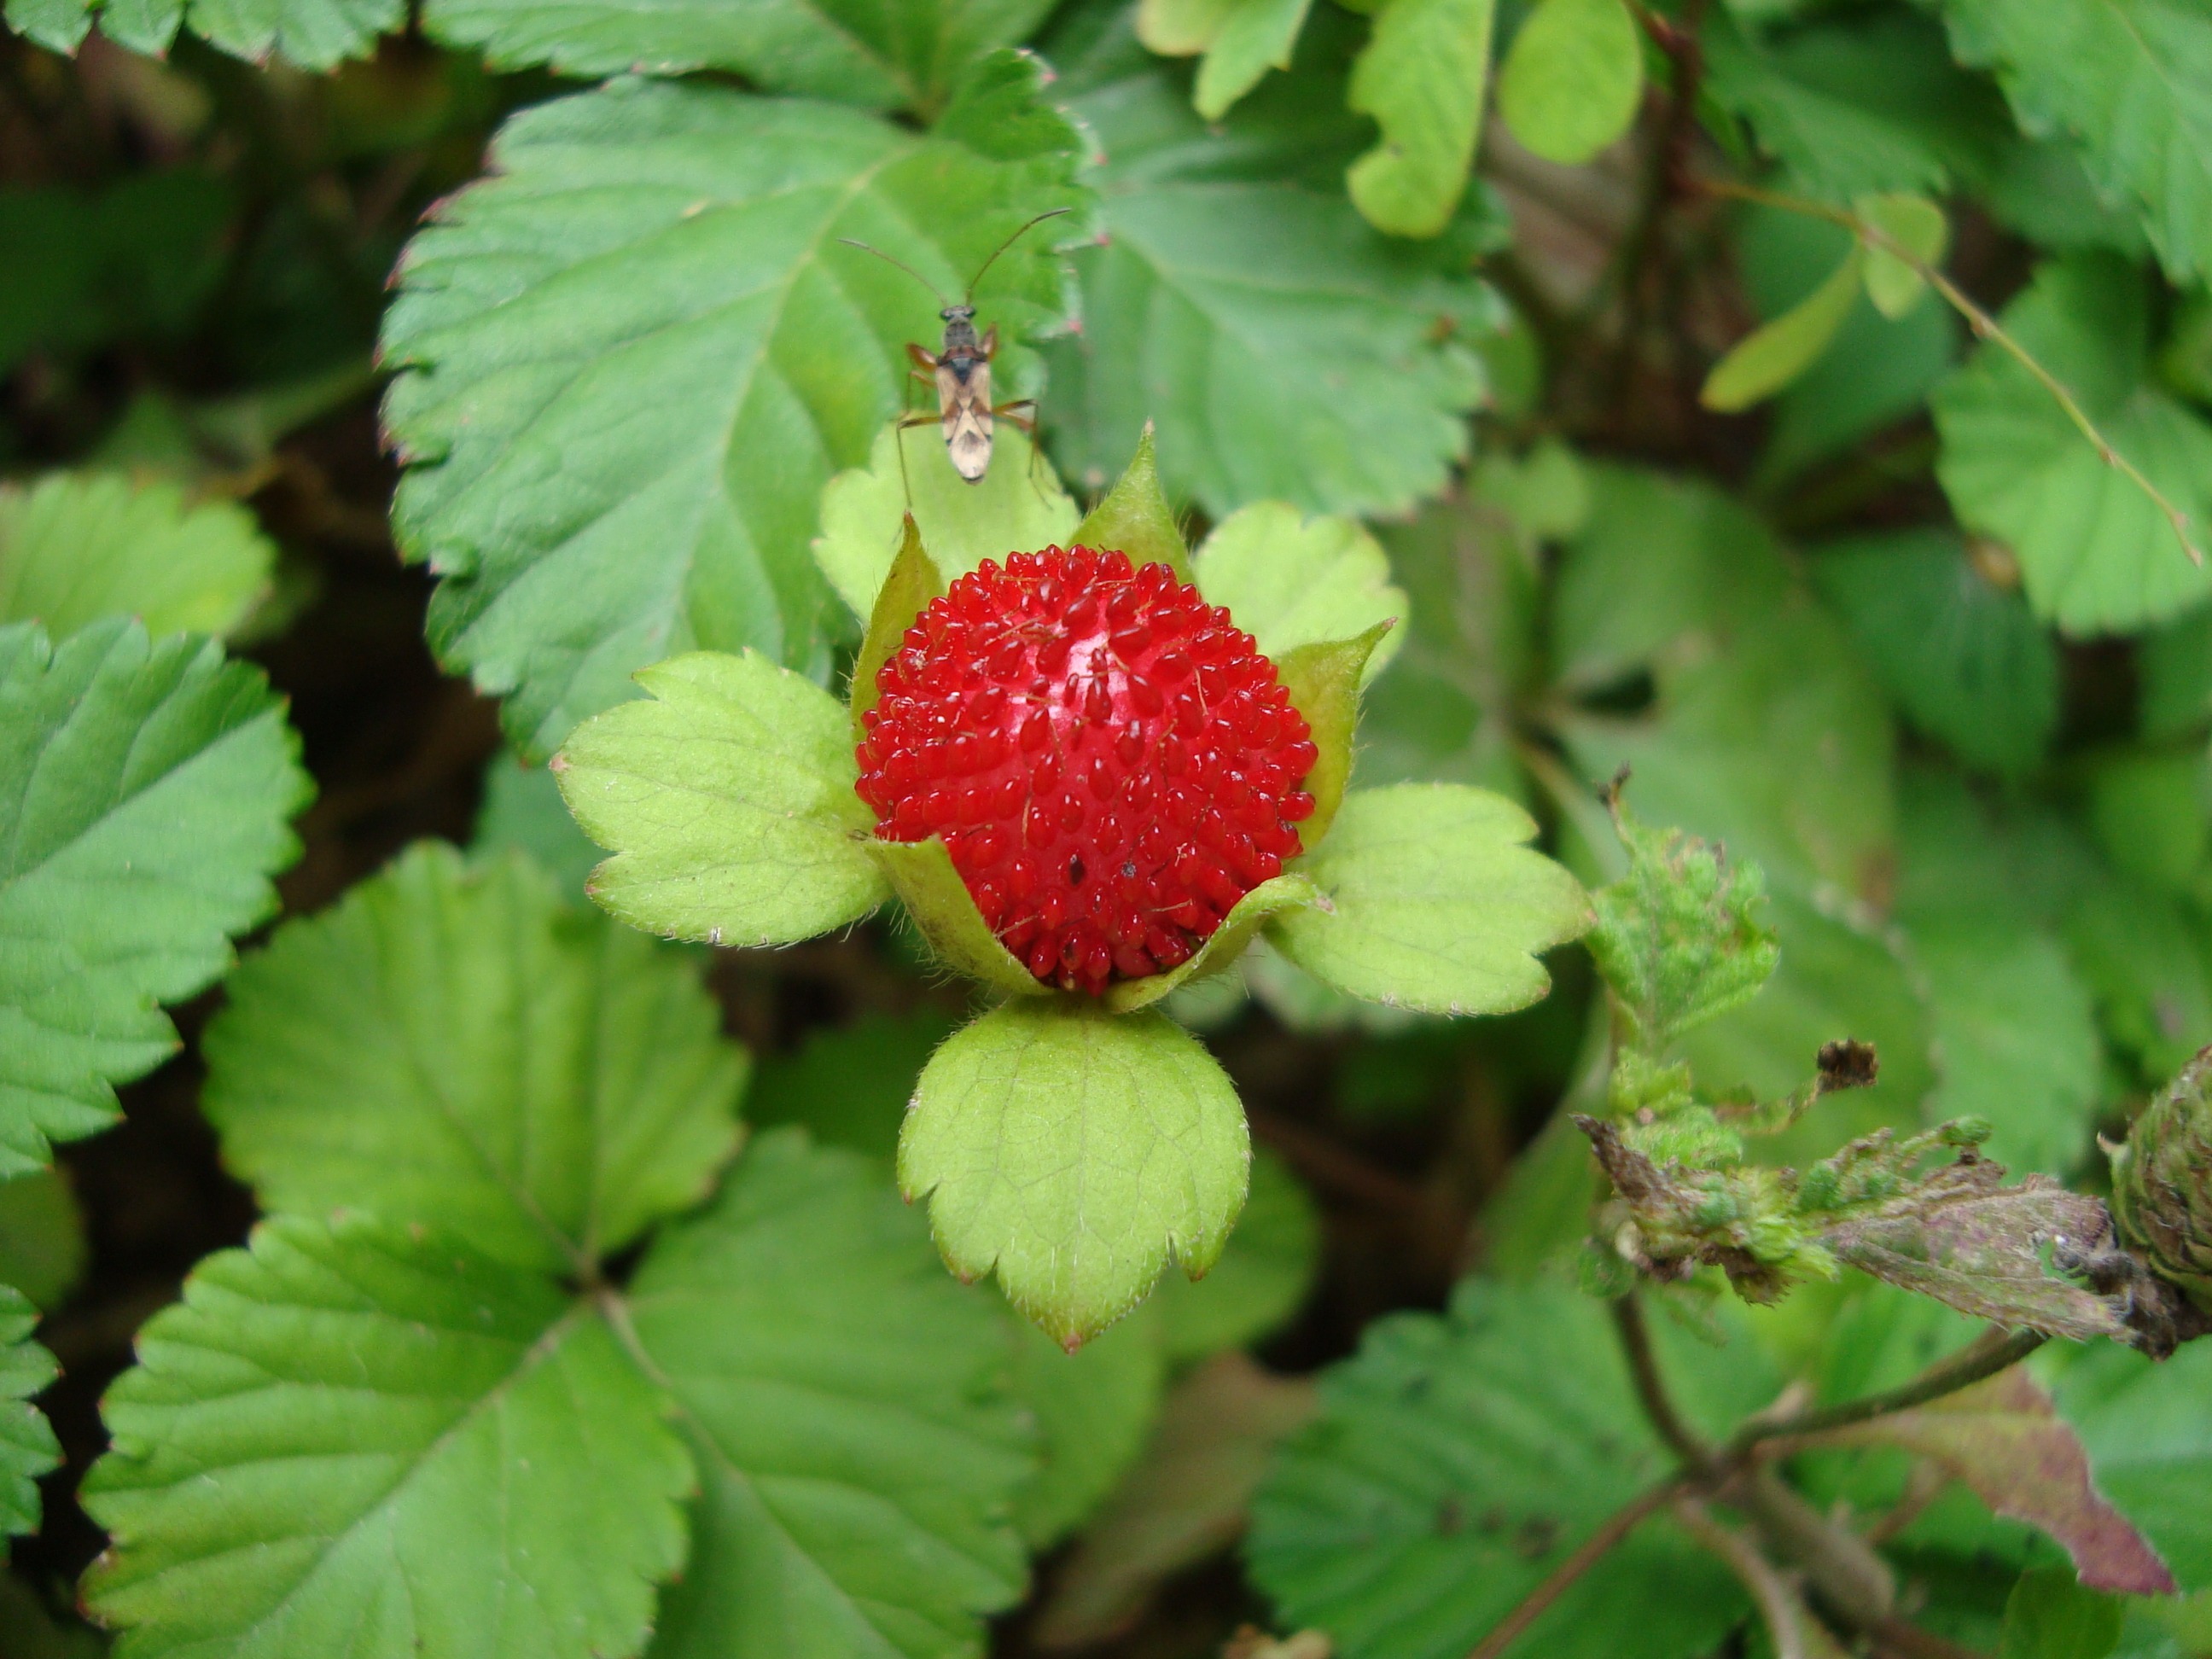
plant, fruit, berry, flower, food, red, produce, blackberry, strawberry, bramble, strawberries, flowering plant, rose family, land plant, dewberry, wine raspberry, thimbleberry, west indian raspberry, salmonberry, mock strawberry